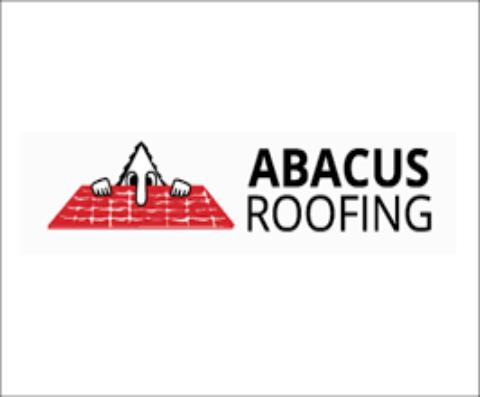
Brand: Abacus 5
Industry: Electronic